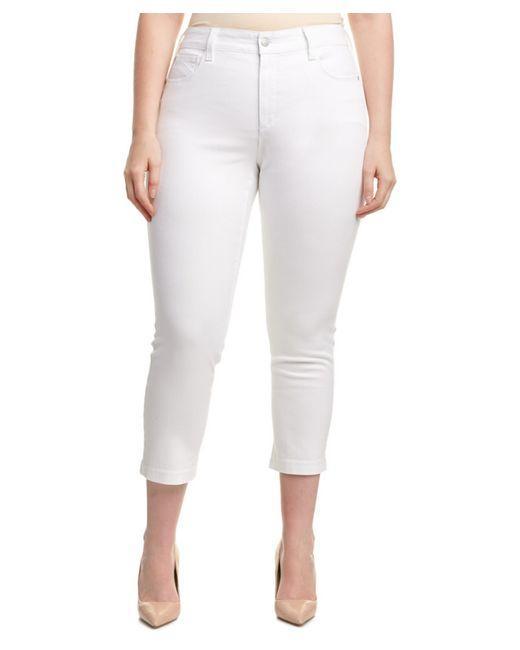
CROP-JEANS MIT GERADEM BEIN IN ÜBERGRÖßE